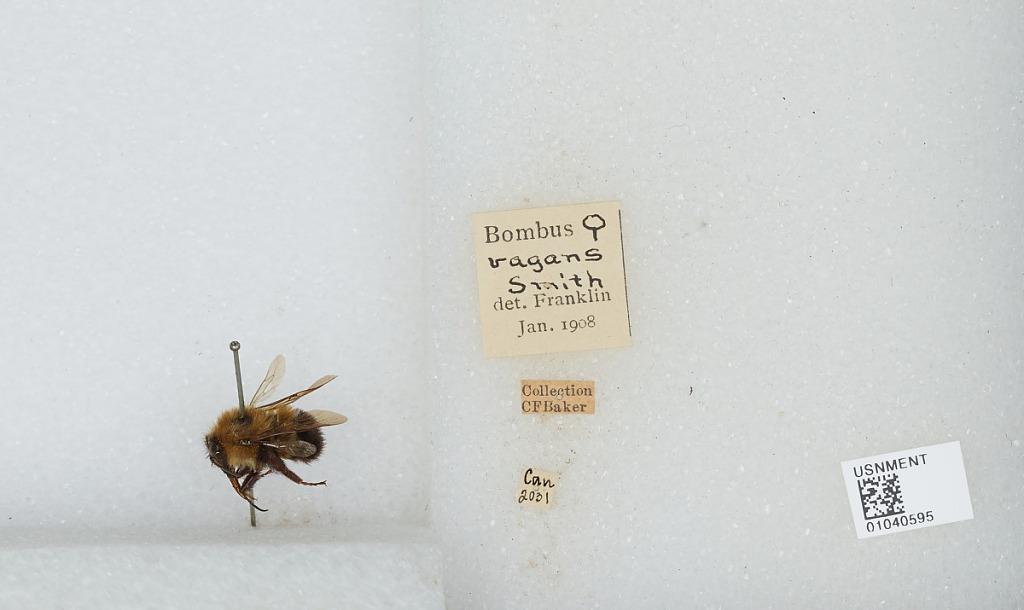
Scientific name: Bombus (Pyrobombus) vagans vagans Smith
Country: Canada
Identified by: Franklin